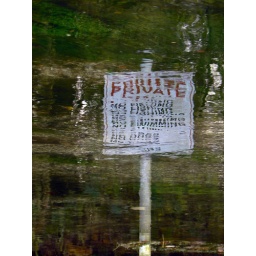
no doubt a comfort to the fish swimming in this part of the River Test (provided they can read)